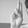
ASL letter: U